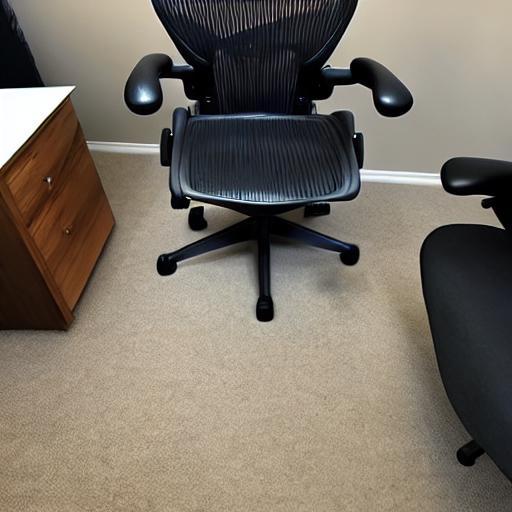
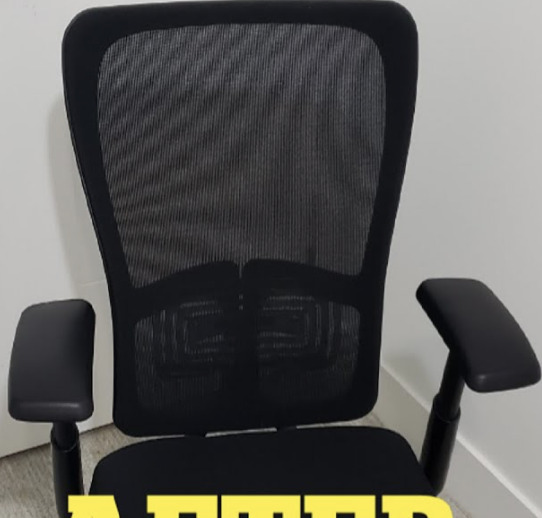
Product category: items_chair
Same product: no